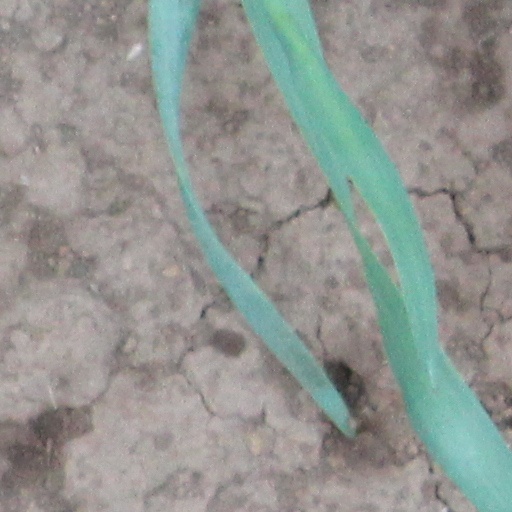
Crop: wheat